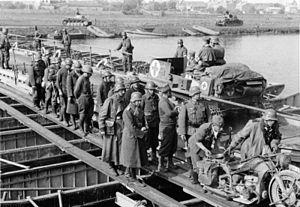
La 1ʳᵉ Panzerdivision était une division blindée de la Wehrmacht, de la Seconde Guerre mondiale, créée en octobre 1935.
Floing est une commune française, située dans le département des Ardennes en région Grand Est.
La percée de Sedan est une offensive majeure et décisive pendant la Seconde Guerre mondiale, lancée le 10 mai 1940 par la Wehrmacht depuis l'Allemagne en traversant le Luxembourg et la Belgique en direction de Sedan ; les troupes allemandes traversent le massif des Ardennes, jugé par l’État-major français difficilement franchissable à condition d'effectuer les destructions nécessaires. Du côté belge, nombre de destructions ont été effectuées, du côté français, elles ont été suspendues sur ordre du gouvernement français. Les blindés pourront ainsi éviter les secteurs les mieux fortifiés de la ligne Maginot pour se faufiler à l'ouest de l'ouvrage de cette ligne le plus proche qui se situe à environ 20 km de Sedan près de Carignan.
Le Panzer I est le premier char d'assaut produit par Allemagne dans les années 1930 dans le cadre de son réarmement.